Religion in Thailand

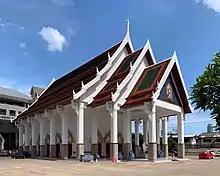
Holy Redeemer Church in Bangkok, built in Thai architecture

According to the 2015 census, Thailand has 2,892,311 Muslims, or 4.29% of the total population. 2,227,613 of these Muslims are concentrated in the southern region of the country, where they represent up to 24.33% of the population.